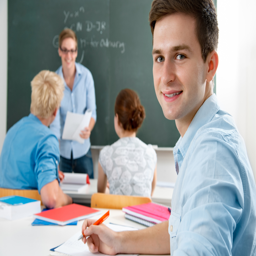
group of students studying together in a classroom